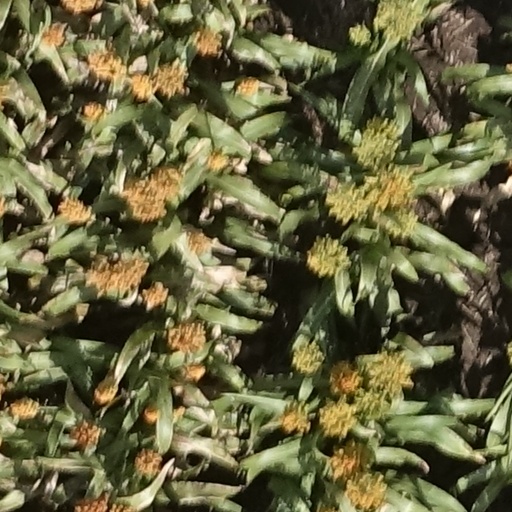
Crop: sorghum